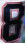
Number: 8